MotoGP '07

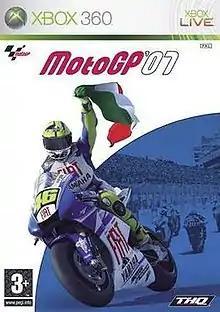

MotoGP '07 is a 2007 racing game developed by Climax Racing and published by THQ. It is the fifth game in THQ's MotoGP series for Xbox 360, Microsoft Windows and mobile phones (the latter released as MotoGP 4). The purchase of the Climax Racing studio, developer of most of the previous titles in the series, from Climax Studios by Disney Interactive Studios led to speculation over who would be developing the game. However, a promo video on the Xbox Live Marketplace confirmed that the then-renamed Black Rock Studio were still involved in "MotoGP '07".